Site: brandenburg
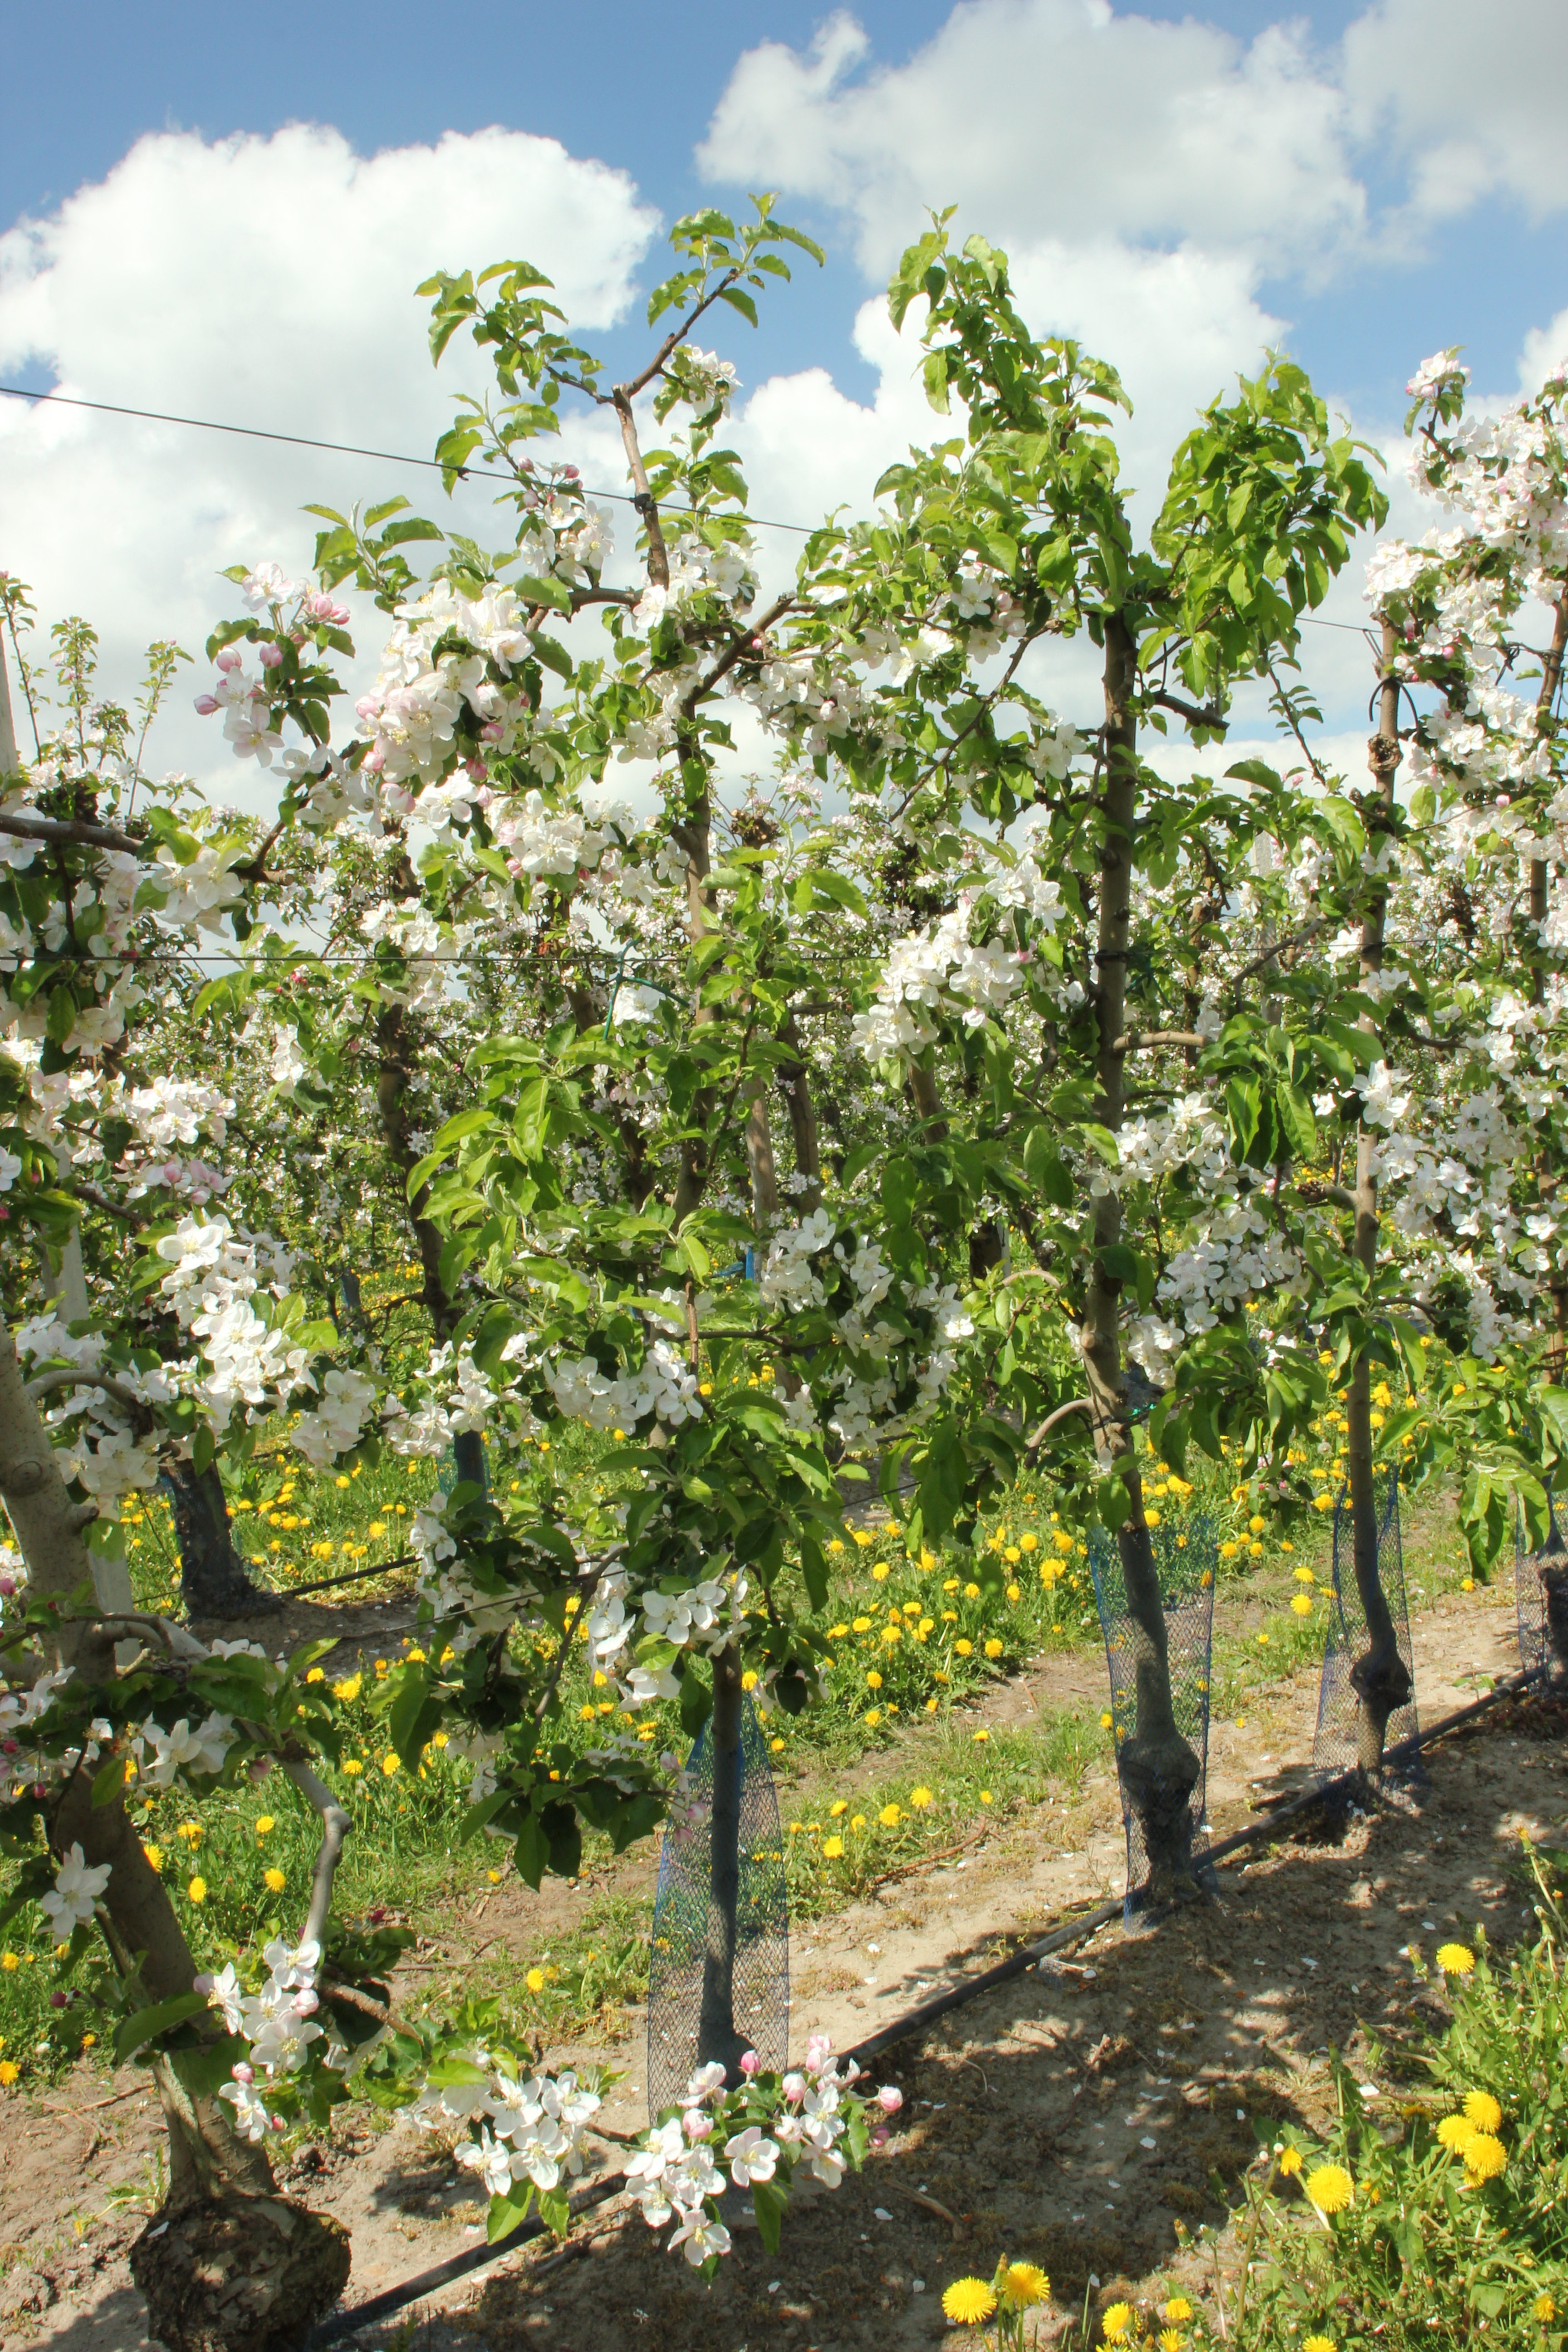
Growth stage (BBCH 65): Flowering